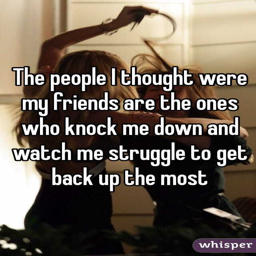
the people i thought were my friends are the ones who knock me down and watch me struggle to get back up the most